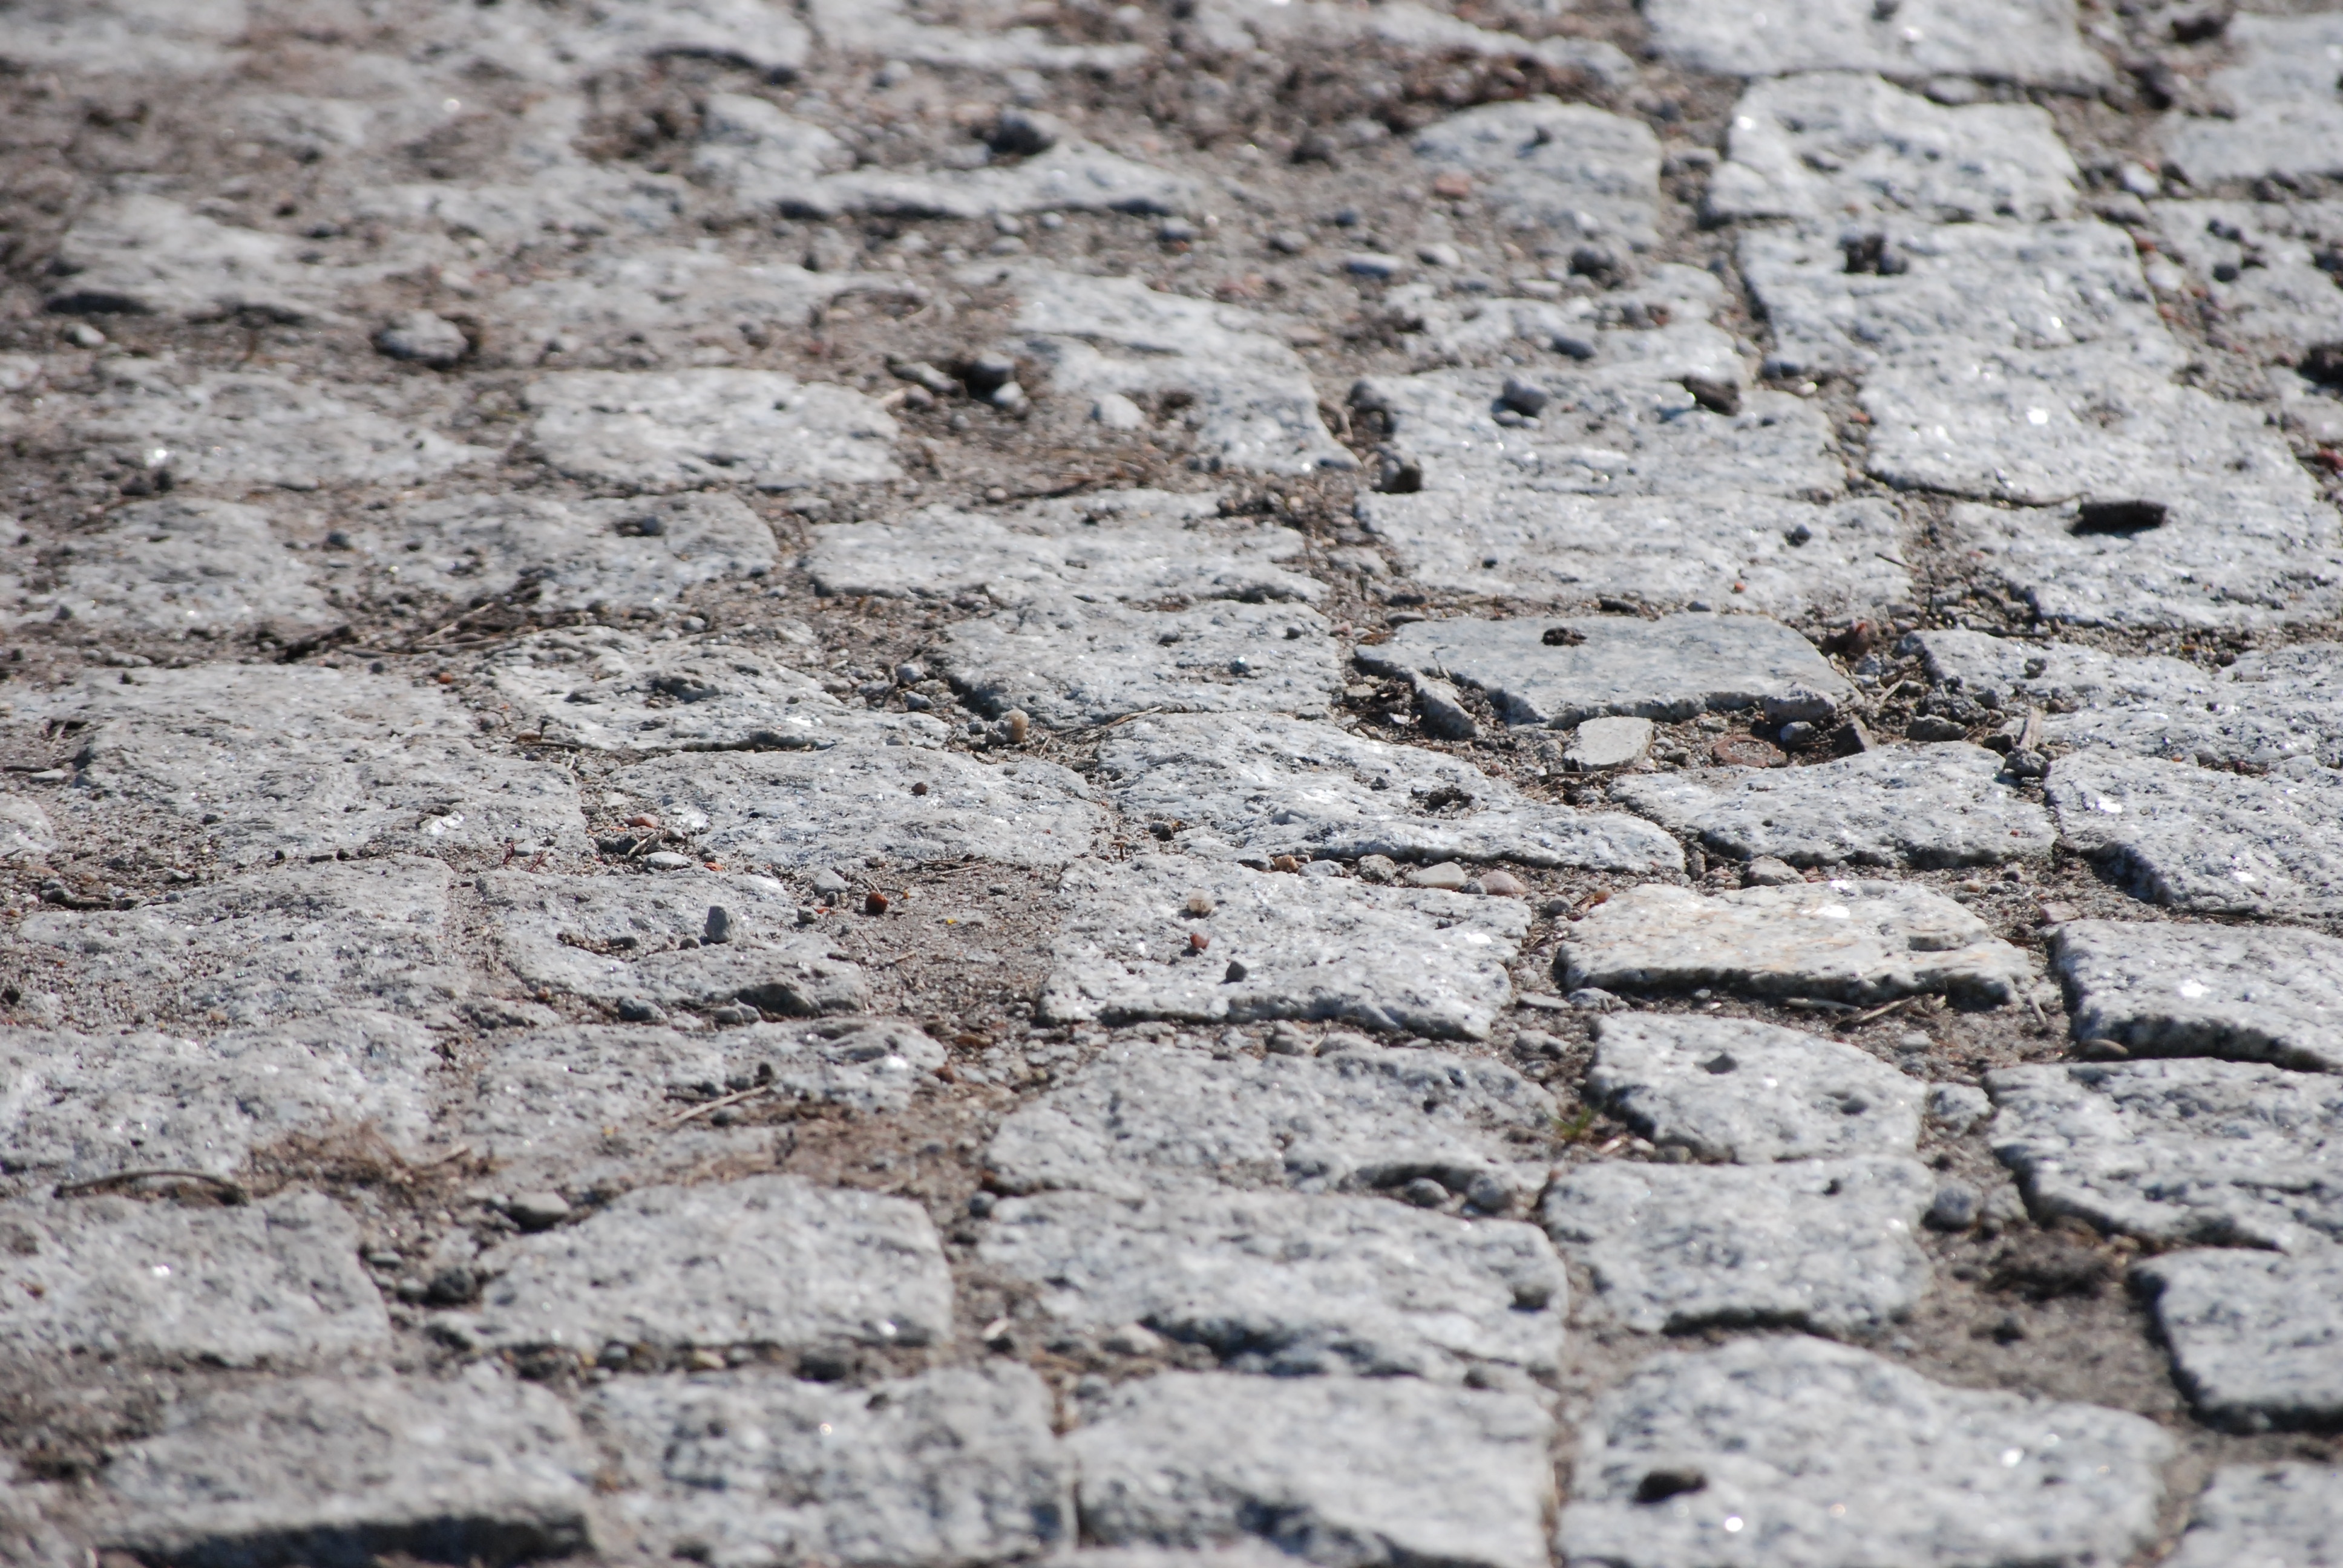
rock, wood, texture, floor, cobblestone, wall, stone, asphalt, pavement, soil, stone wall, brick, material, cardboard, cube, the background, flooring, pavers, road surface